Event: Nepal Earthquake
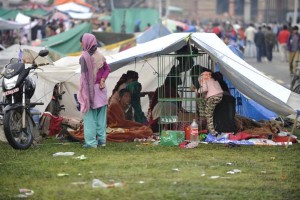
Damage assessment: damage